Freddy and the Song of the South Pacific

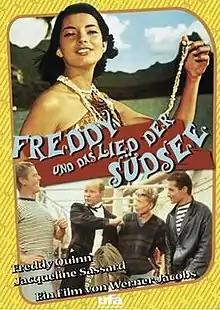
DVD Cover

Freddy and the Song of the South Pacific is a 1962 West German adventure film directed by Werner Jacobs and starring Freddy Quinn, Jacqueline Sassard and Gunnar Möller.